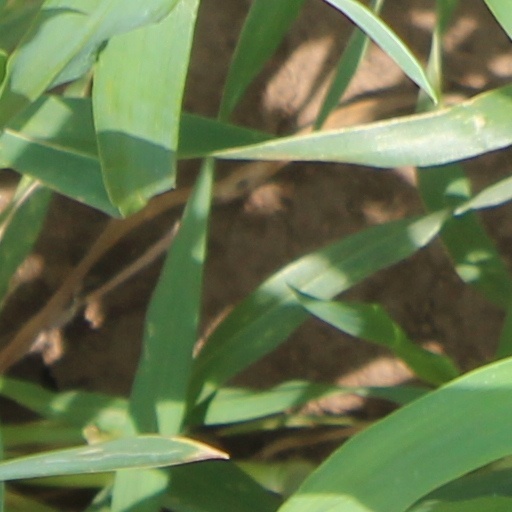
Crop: wheat